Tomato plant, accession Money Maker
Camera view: tilt-top (135 deg); turntable rotation: 180 degrees
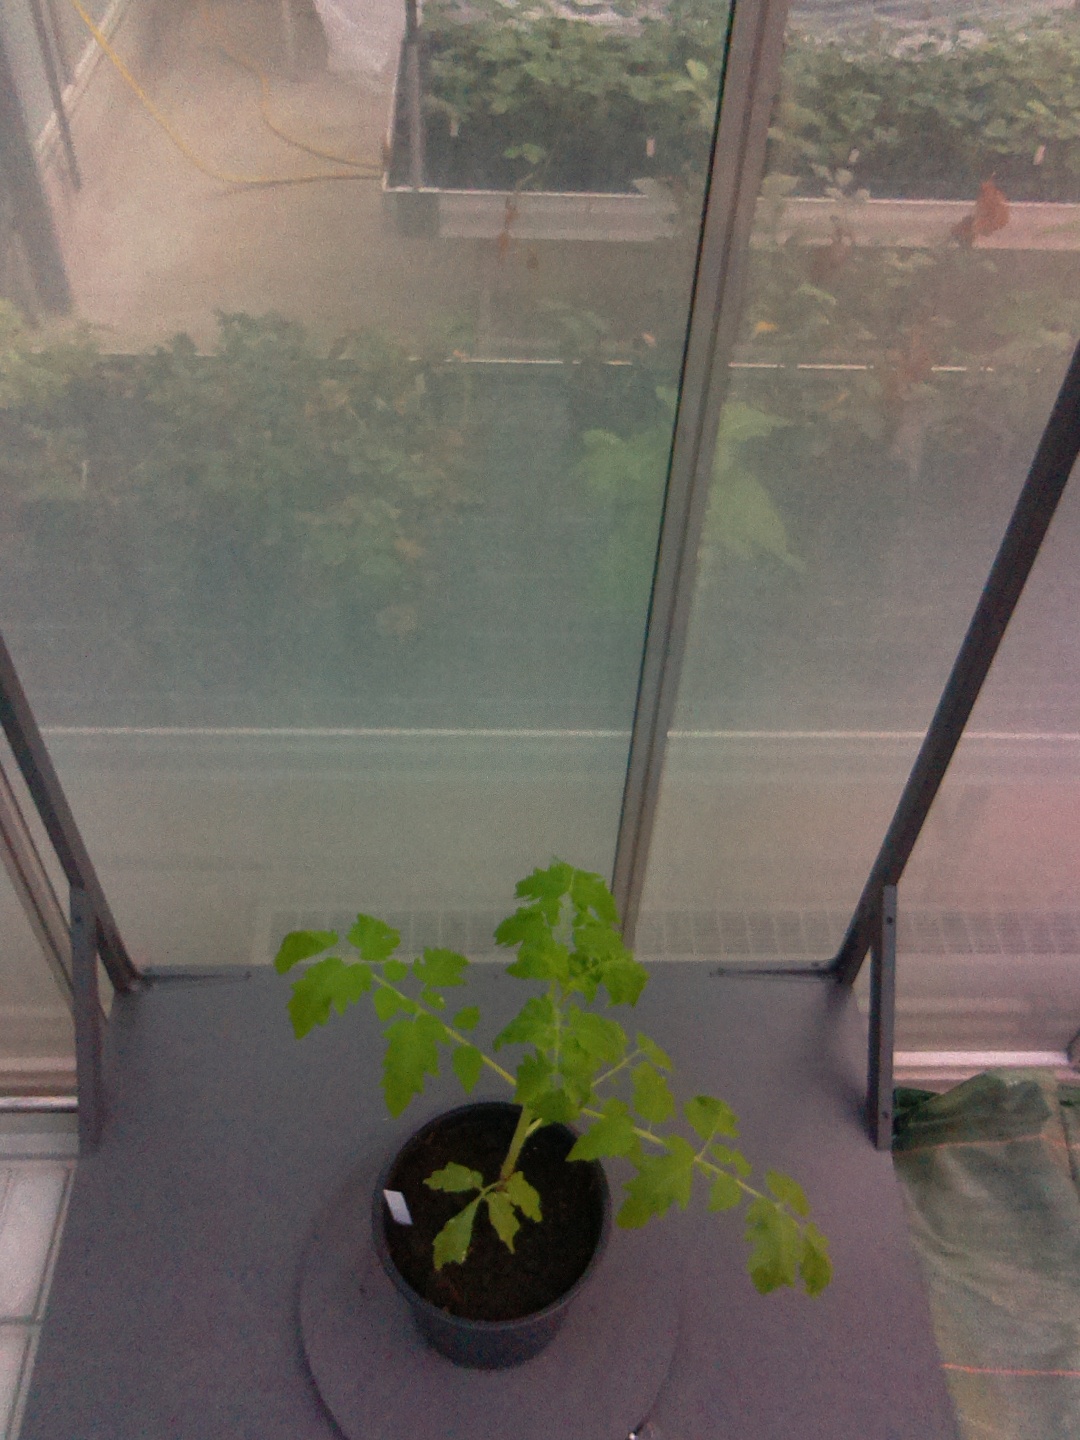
BBCH growth stage 13: 6 of true leaves visible